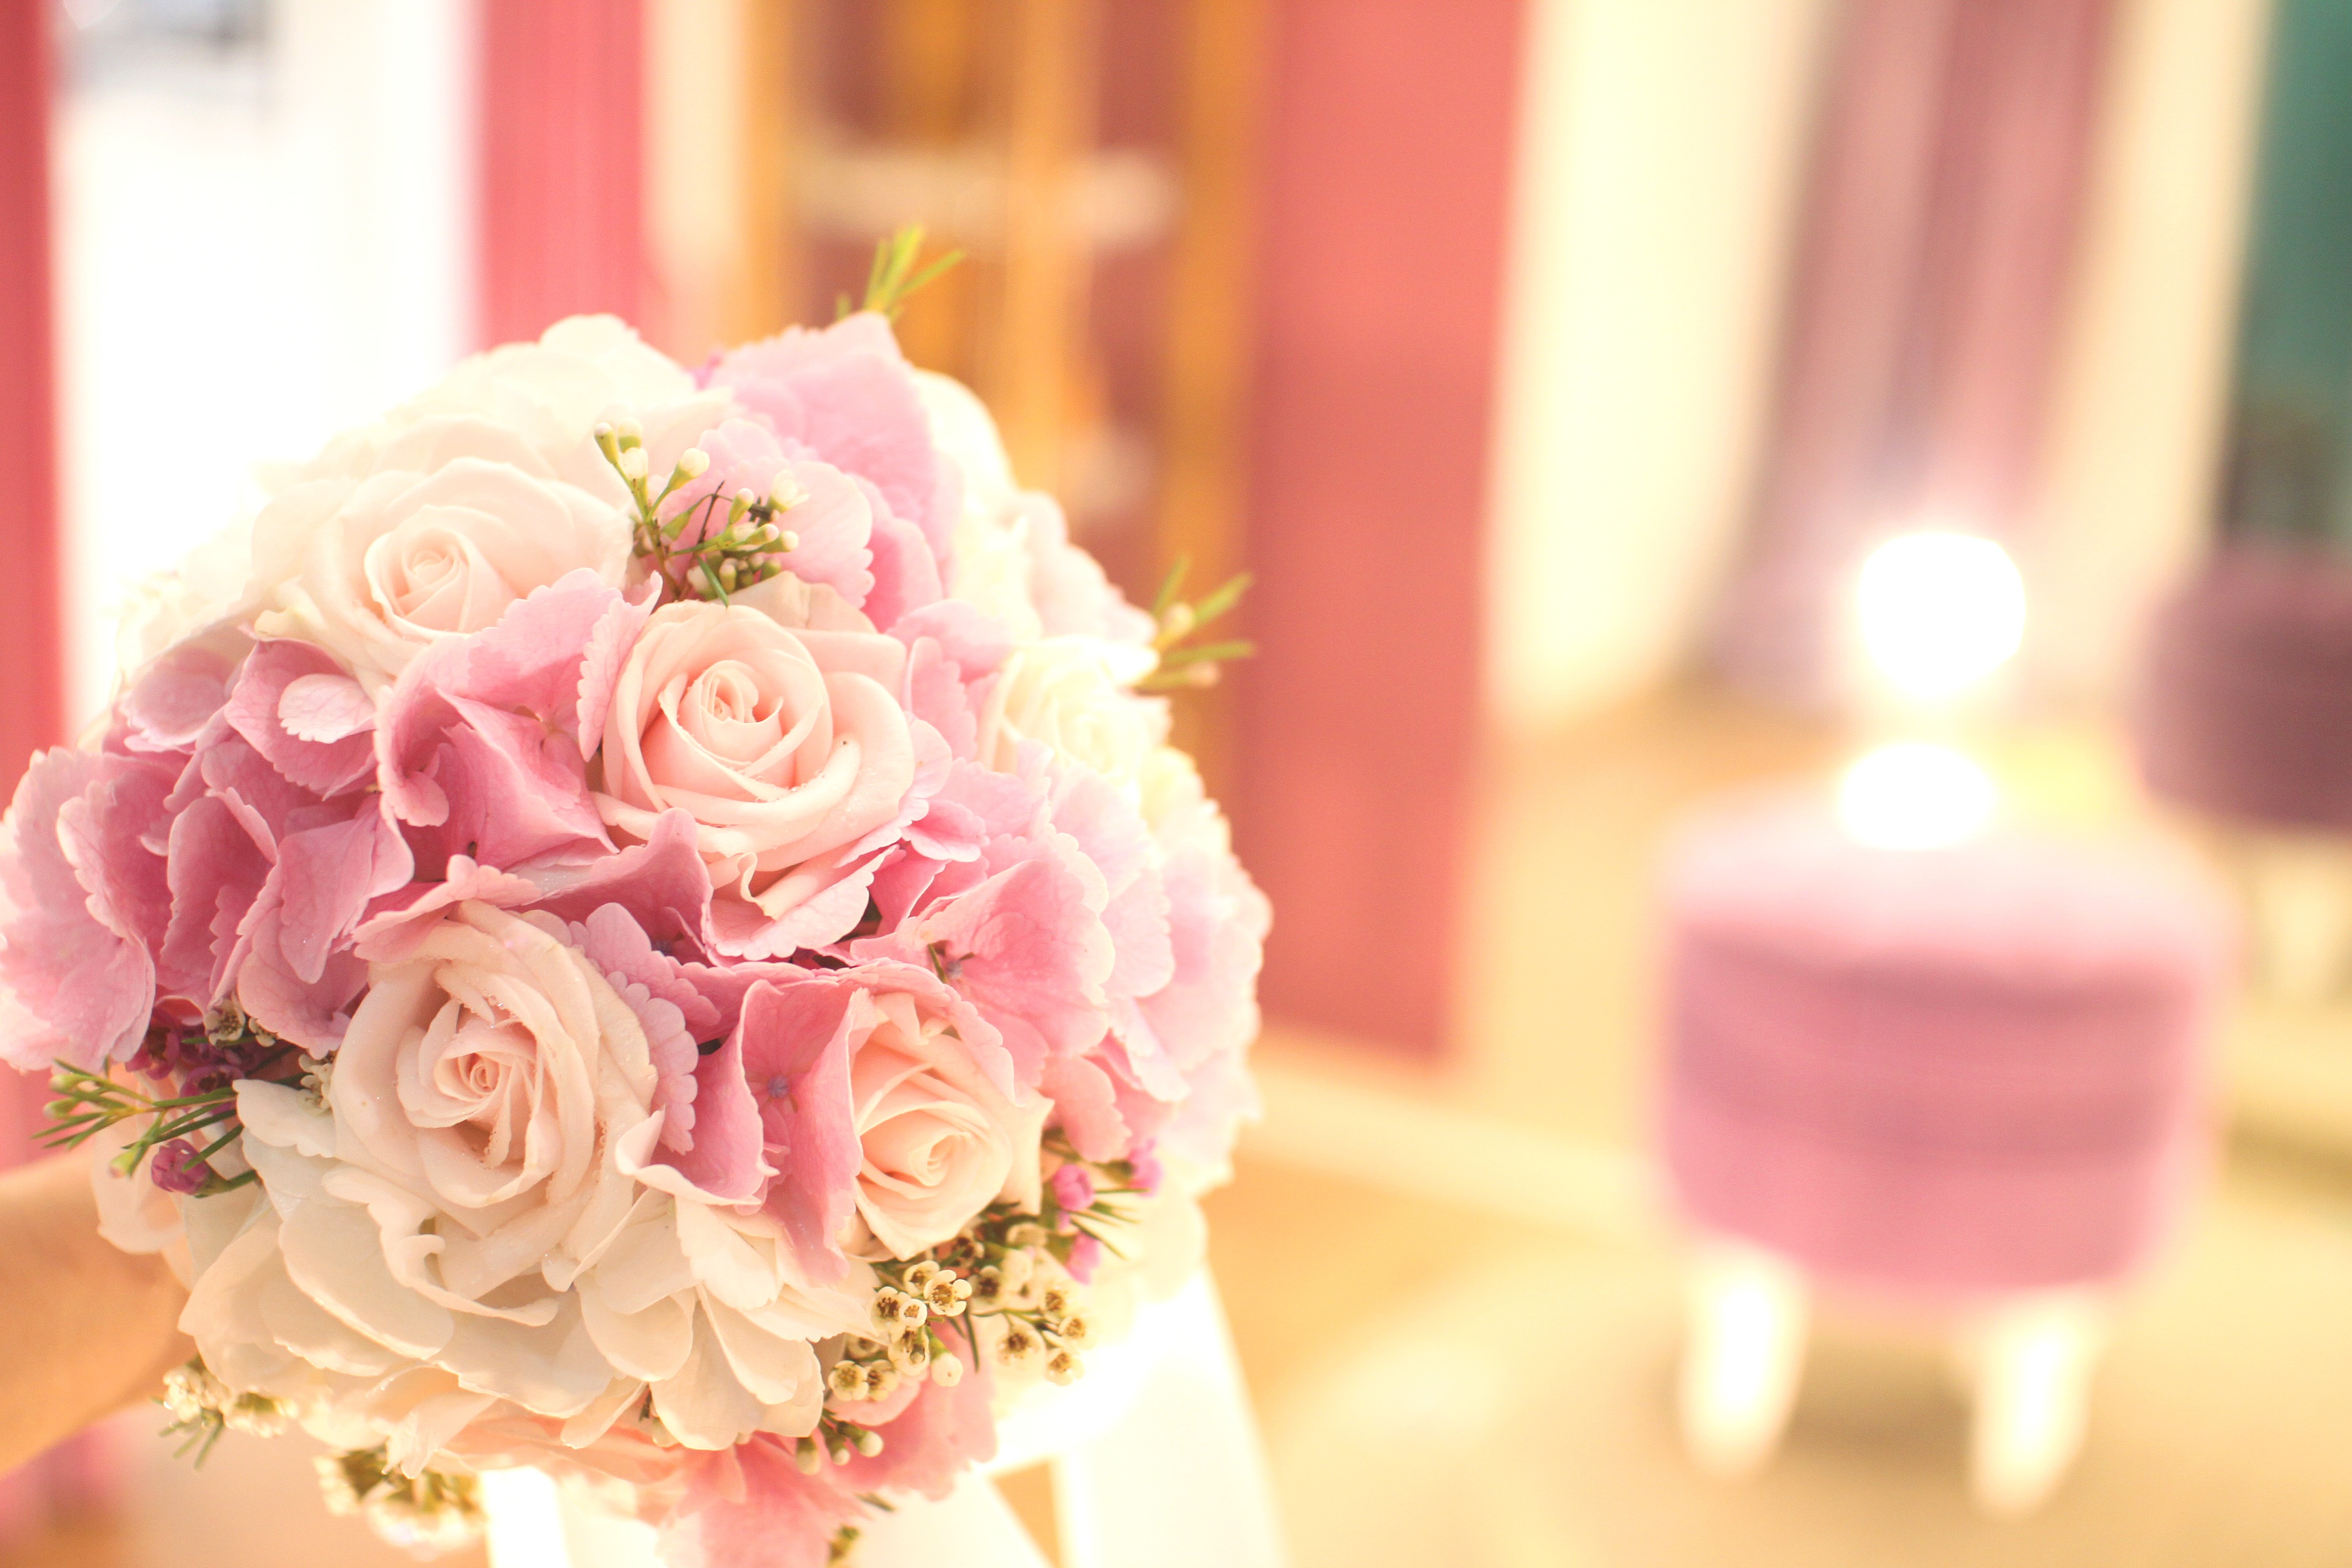
plant, flower, petal, pink, wedding, ceremony, floristry, quinceanera, flower bouquet, floral design, centrepiece, flower arranging